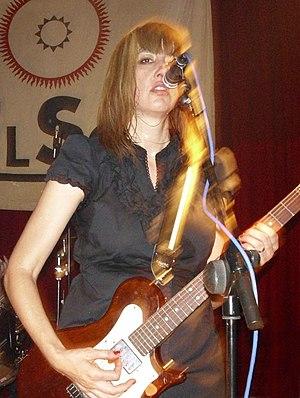
Kimberly Dianne Shattuck est une auteure-compositrice-interprète américaine jouant dans le groupe punk rock The Muffs.
The Muffs est un groupe de punk rock américain, originaire de Los Angeles, en Californie.